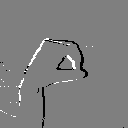
ASL letter: o